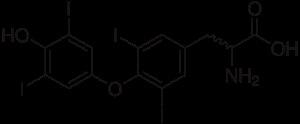
Une iodothyronine désiodase est une oxydoréductase qui catalyse la désiodation d'un dérivé iodé de la thyronine, ou iodothyronine, c'est-à-dire de la thyroxine, de la triiodothyronine ou de la 3,3',5'-triiodothyronine, abrégées respectivement T₄, T₃ et rT₃.
La thyroxine 5'-désiodase est une oxydoréductase qui catalyse la désiodation de la thyroxine, ou hormone thyroïdienne T₄, en triiodothyronine, ou T₃. Cette dernière est la véritable hormone thyroïdienne, quatre fois plus active que la T₄, qui se lie à des récepteurs spécifiques du noyau cellulaire pour moduler l'expression de certains gènes dans pratiquement toutes les cellules des vertébrés.
La thyroxine 5-désiodase est une oxydoréductase qui catalyse la désiodation de la thyroxine, ou prohormone thyroïdienne T₄, et de la triiodothyronine, ou hormone thyroïdienne T₃, respectivement en 3,3',5'-triiodothyronine et 3,3'-diiodothyronine, qui sont inactives.